Balzac, Charente

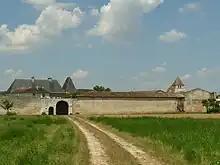
The Chateau of Balzac

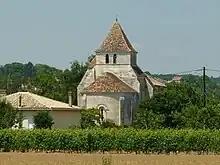
The Church of Saint Martin

Balzac is also the location of the headquarters of the "Community of communes of Braconne and Charente".